Trax (video game)

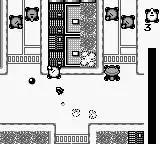
Gameplay screenshot

"Trax" is a shooter game. The player controls a tank with a cannon that can be rotated to any one of the cardinal directions. Correspondingly, where traditional shooters consist of either horizontal or vertical levels, Trax mixes the two within the same level.